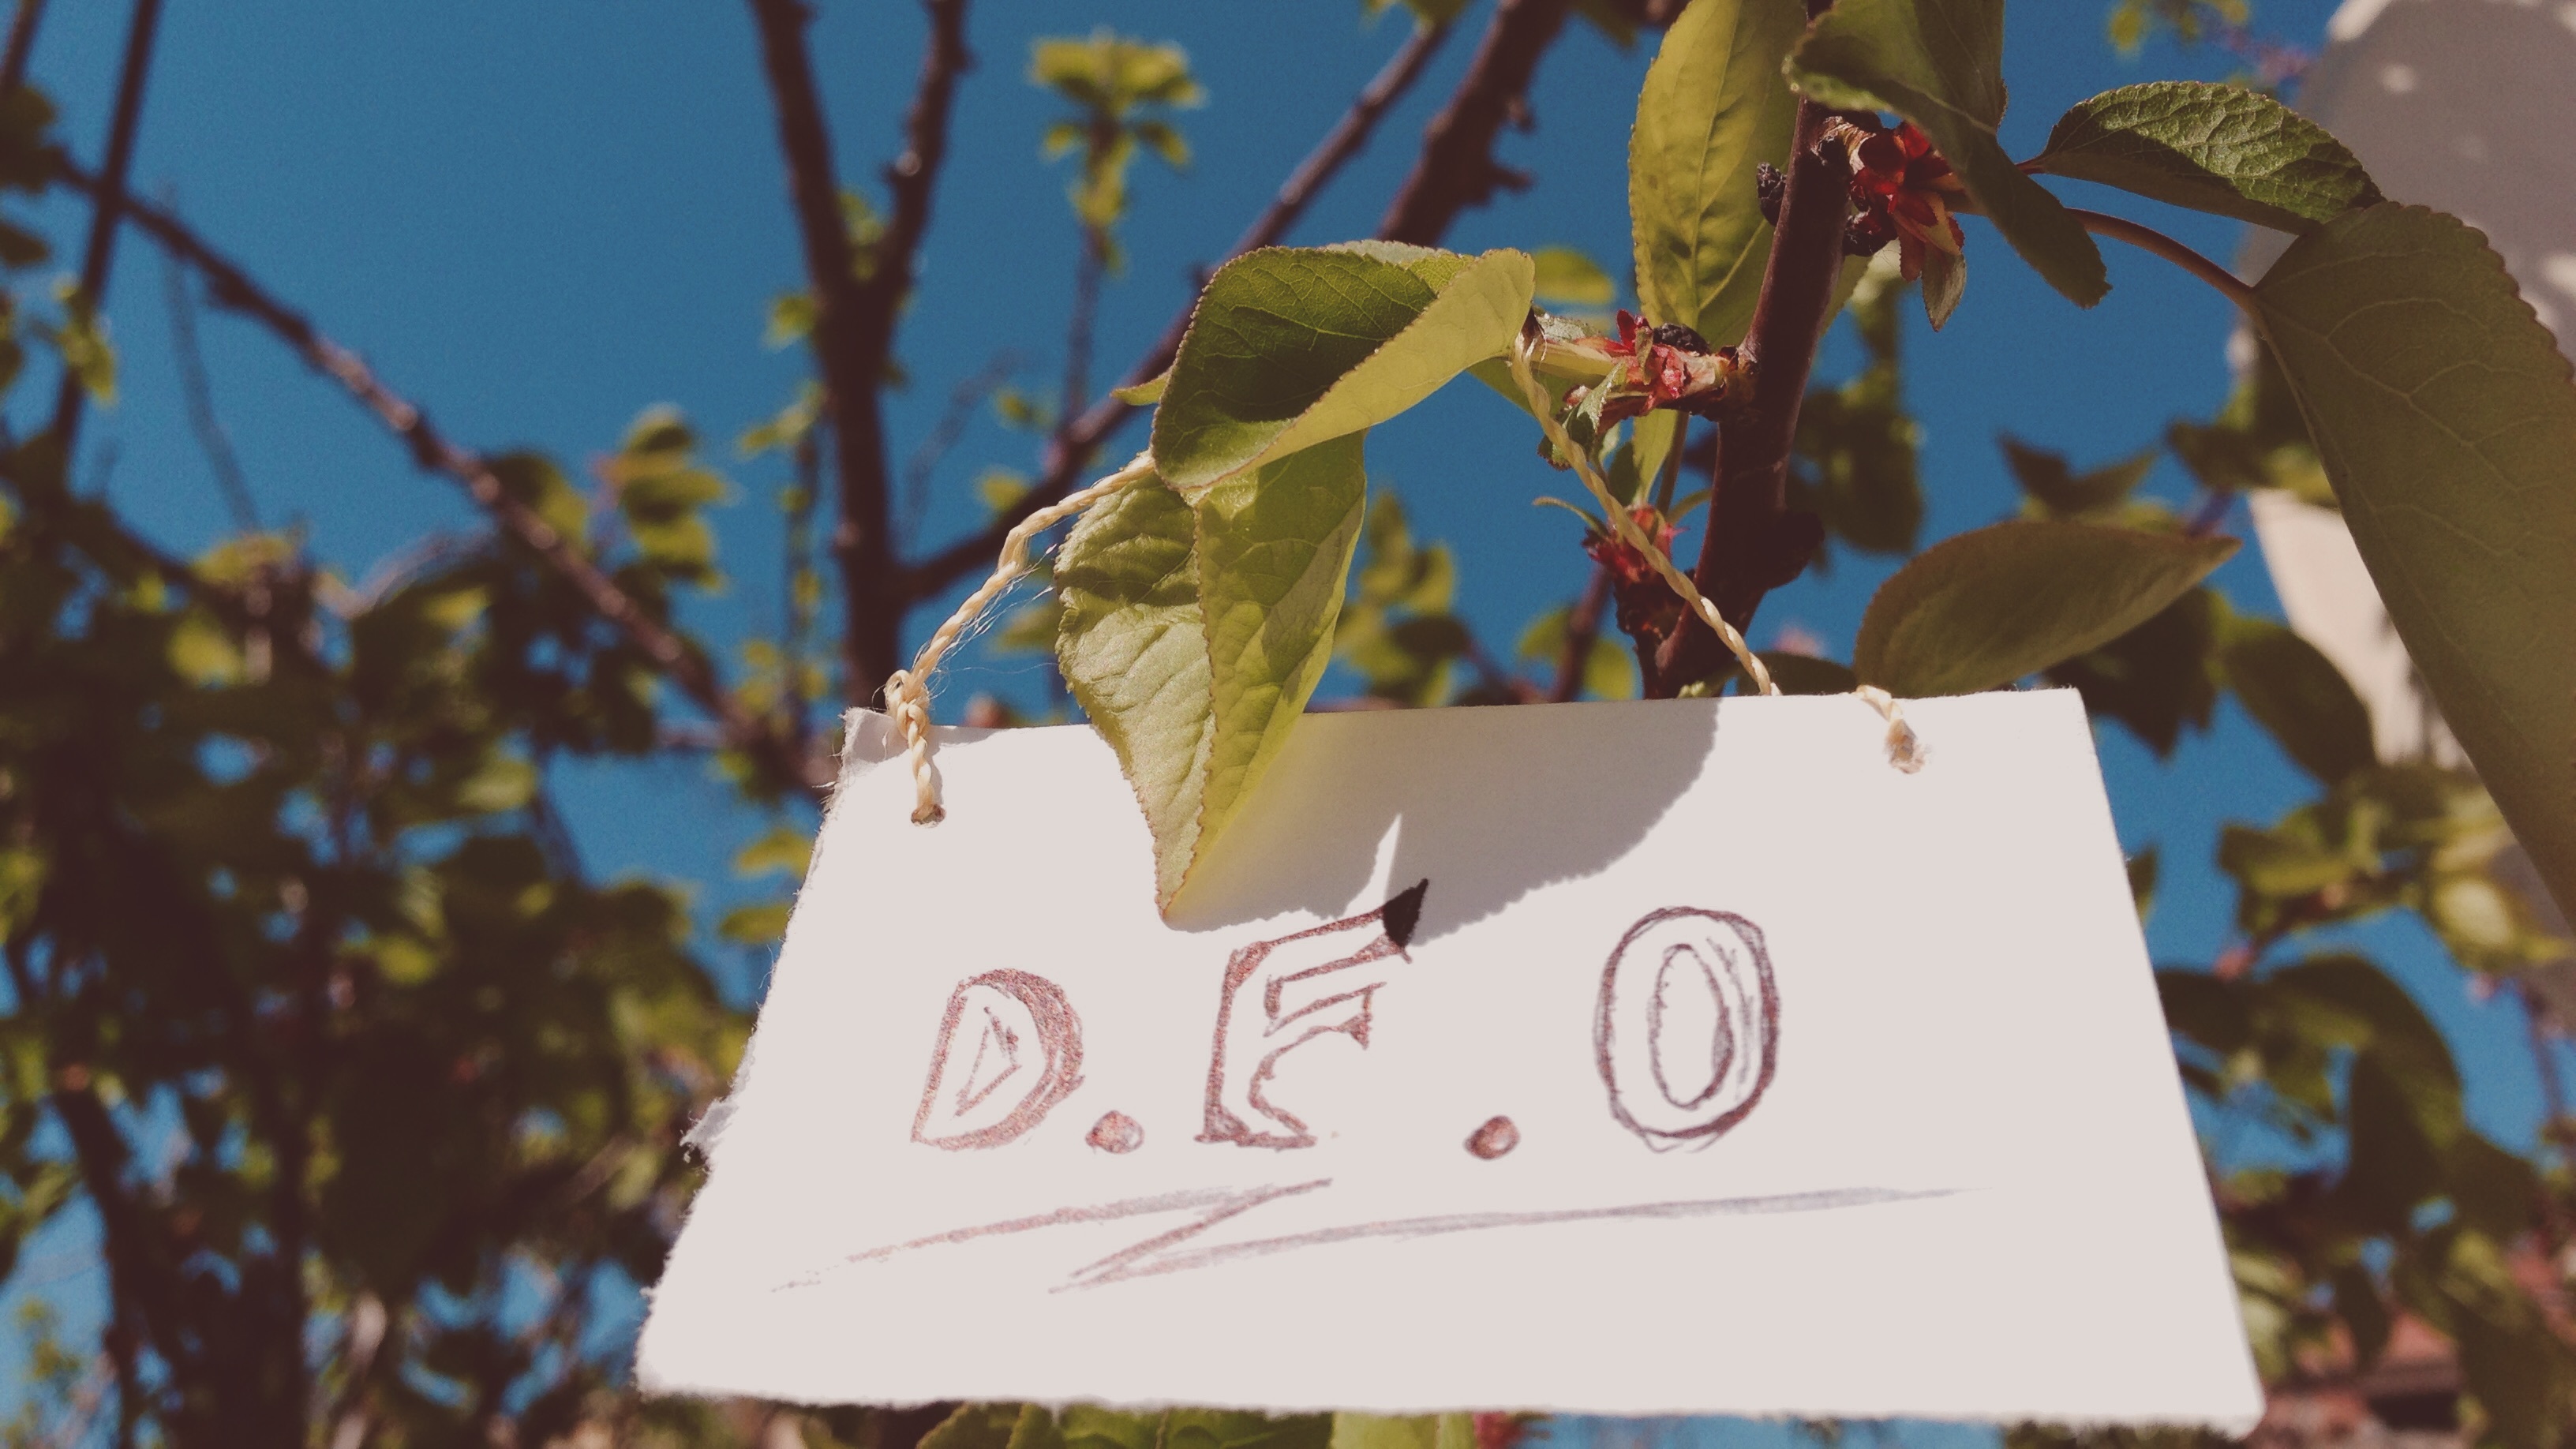
tree, leaf, flower, spring, color, autumn, botany, flora, season